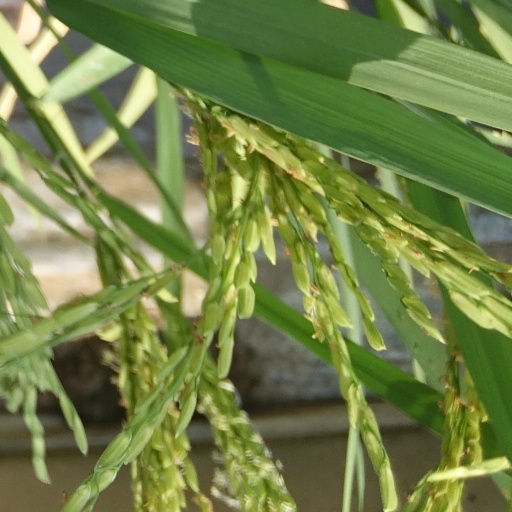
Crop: rice